Question: Please indicate a possible affordance area of frisbee that can be used for holding
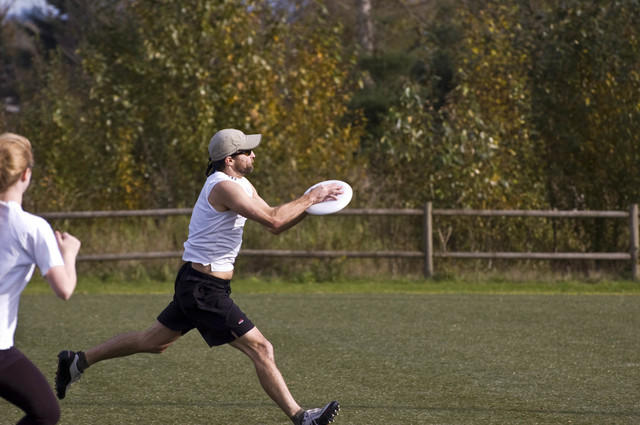
Answer: [293.241, 177.14, 358.638, 219.68]